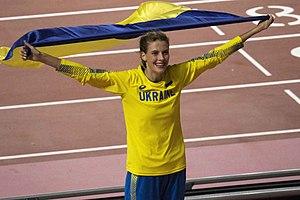
Yaroslava Oleksiïvna Mahuchikh, née le 19 septembre 2001 à Dnipro, est une athlète ukrainienne spécialiste du saut en hauteur.